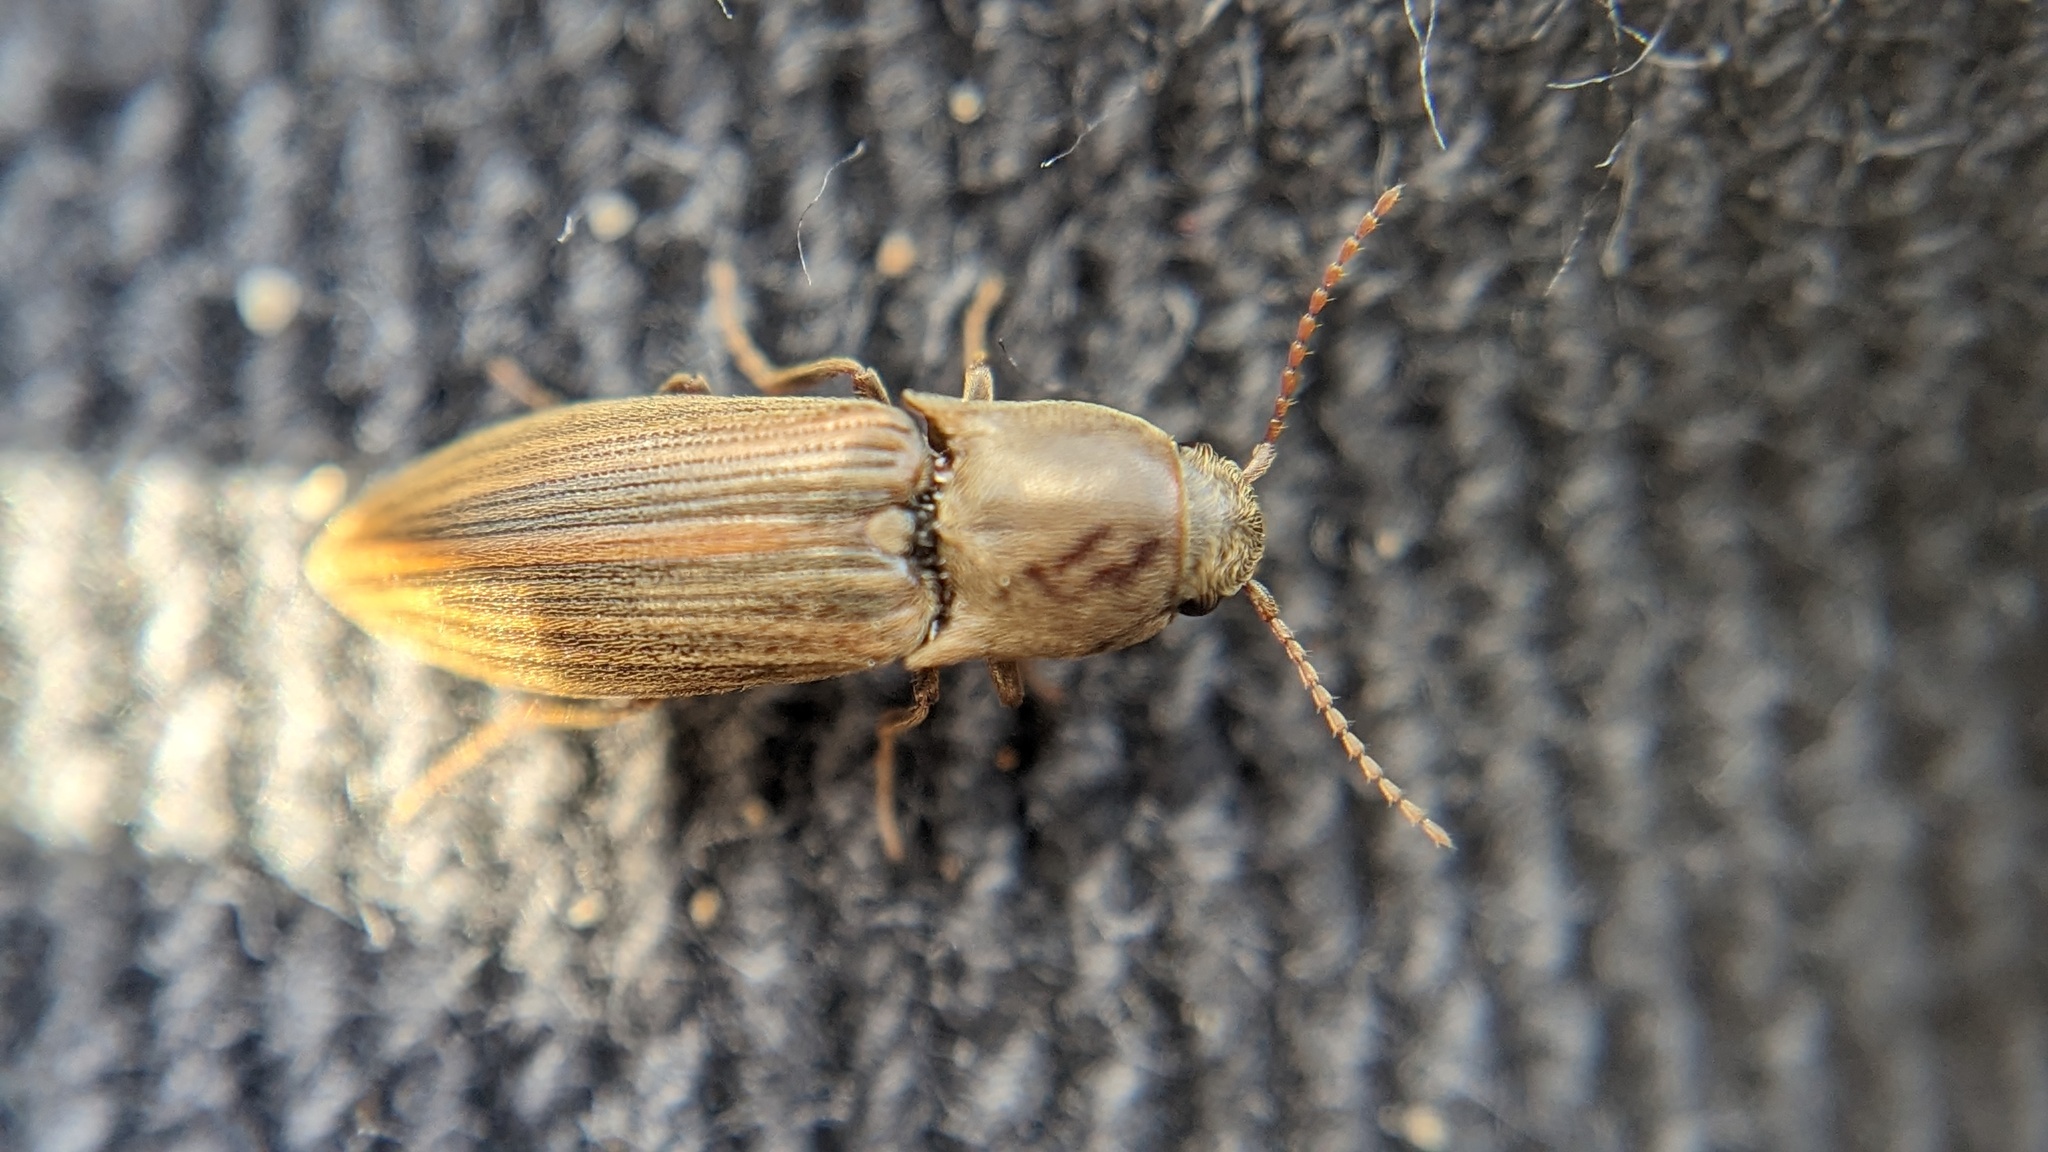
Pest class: clickbeetles_wireworms